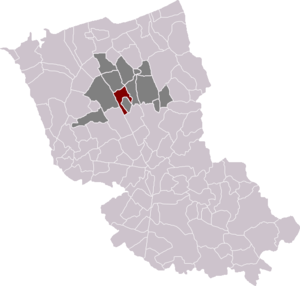
Crochte est une commune française, située dans le département du Nord en région Hauts-de-France.